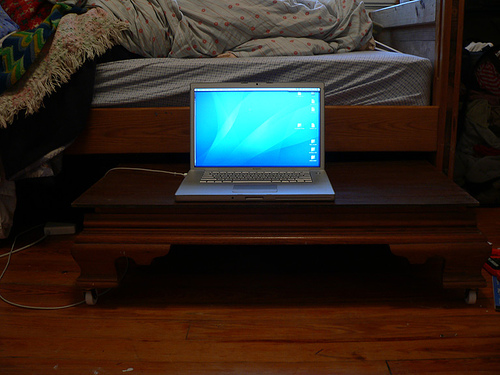
user: Given an image and a question. Answer the question in a short answer. Question: Who invented the device pictured? Short Answer:
assistant: steve job